Arthur Purchas

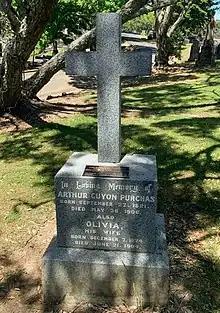
Purchas’ headstone at Purewa Cemetery.

Purchas died on 28 May 1906. He was buried at Purewa Cemetery in Meadowbank, Auckland, on 1 June 1906. In a tribute, the "New Zealand Herald" stated with respect to the British colony of New Zealand, that "he laid the foundations of all that is good and true in the social life of the colony." He has also been described as the 'Leonardo da Vinci of New Zealand', and "perhaps the most gifted person ever to come to this country [New Zealand]".